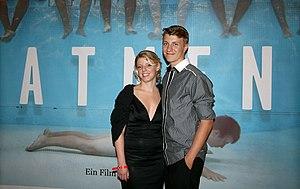
Nouveau Souffle est un film autrichien de Karl Markovics, sorti en 2011.